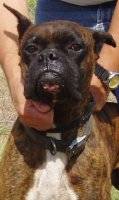
Label: dog